Borðeyri

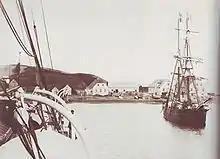
The village of Borðeyri in 1883

Borðeyri is a hamlet in Húnaþing vestra municipality of the Westfjords in northwest Iceland. It is a minor commercial centre for nearby farms. The population on 15 July 2018 was 16. Borðeyri was previously part of the municipality Bæjarhreppur, which was one of the smallest in Iceland – having a population of about 100 in 2010 – and covered the west part of Hrútafjörður fjord. Bæjarhreppur merged into Húnaþing vestra on 1 January 2012. In Borðeyri, there is a pre-school and an elementary school, a garage, and a guesthouse. Prime Minister Sigurdur Eggerz and the painters Þorvaldur Skúlason and Karl Kvaran were born in Borðeyri.